Turin

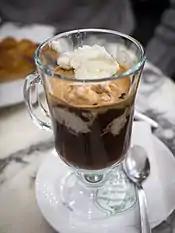
"Bicerin" chocolate drink served in its trademark rounded glass

"Vanchiglia" is bordered by "Corso San Maurizio", "Corso Regio Parco" and the River Po, crossed also by the River Dora Riparia and by two big avenues, "Corso Regina Margherita" and "Corso Tortona".